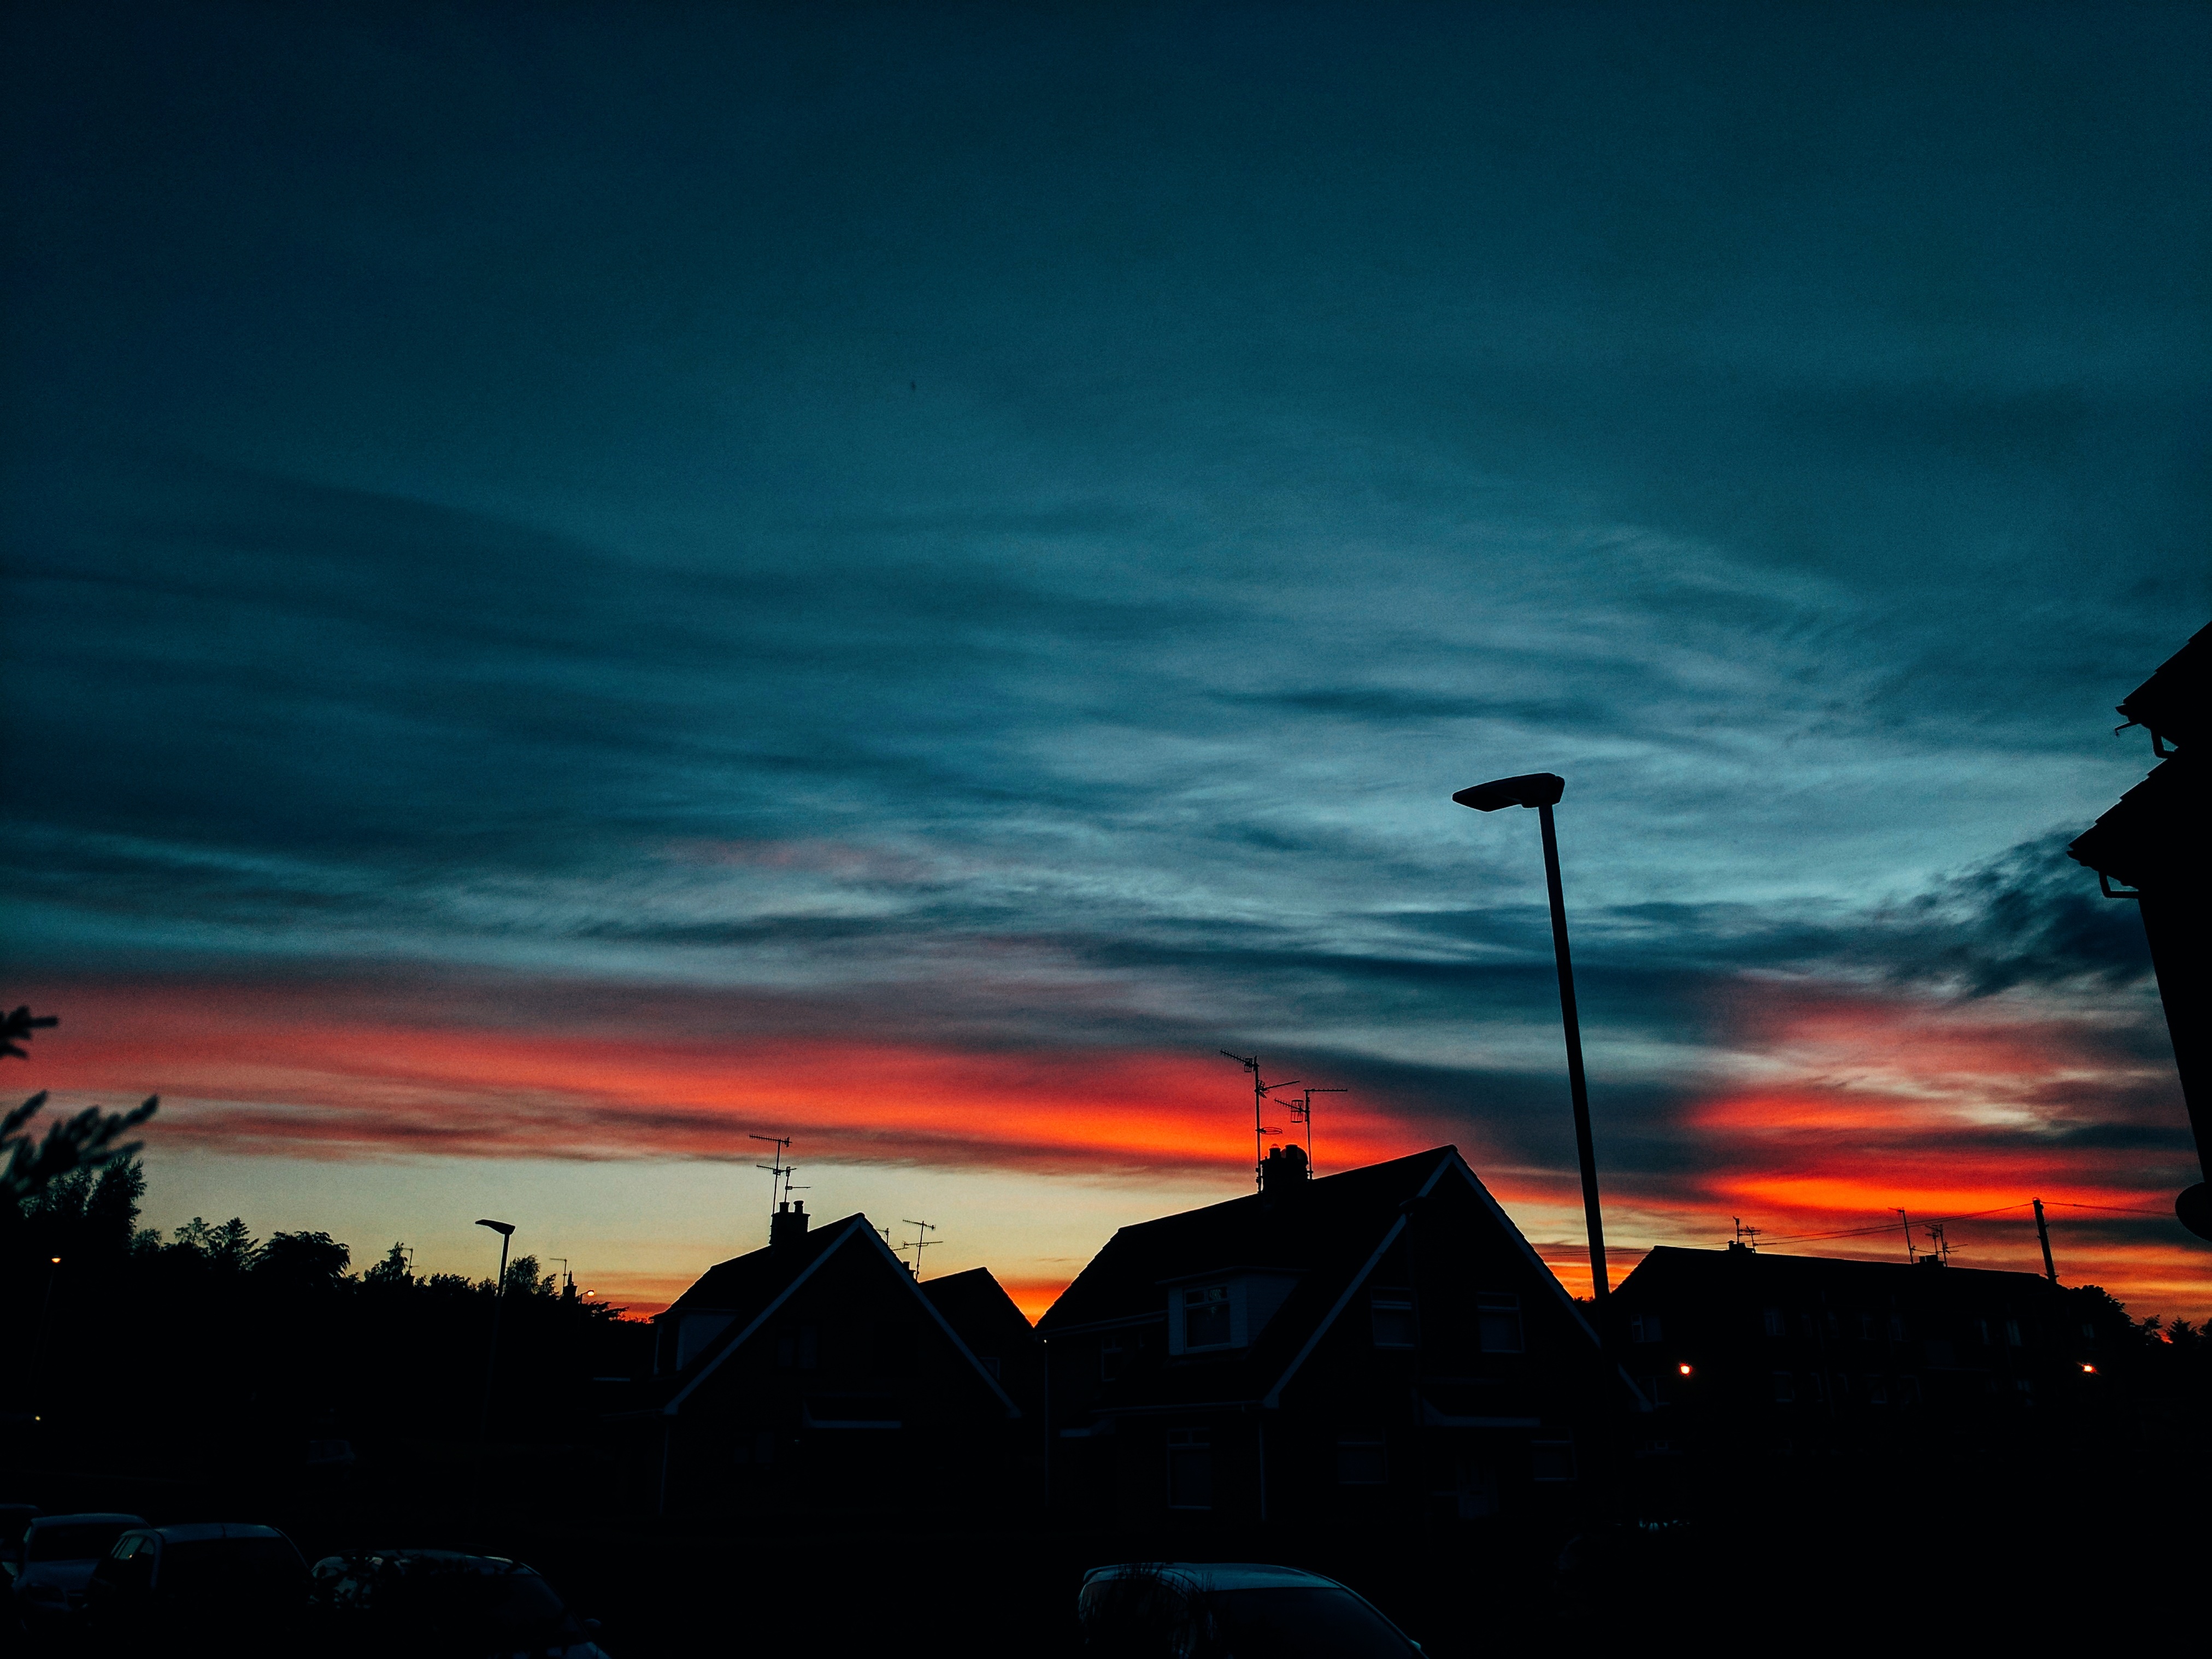
horizon, cloud, sky, sunrise, sunset, night, sunlight, morning, dawn, atmosphere, dusk, evening, darkness, afterglow, red sky at morning